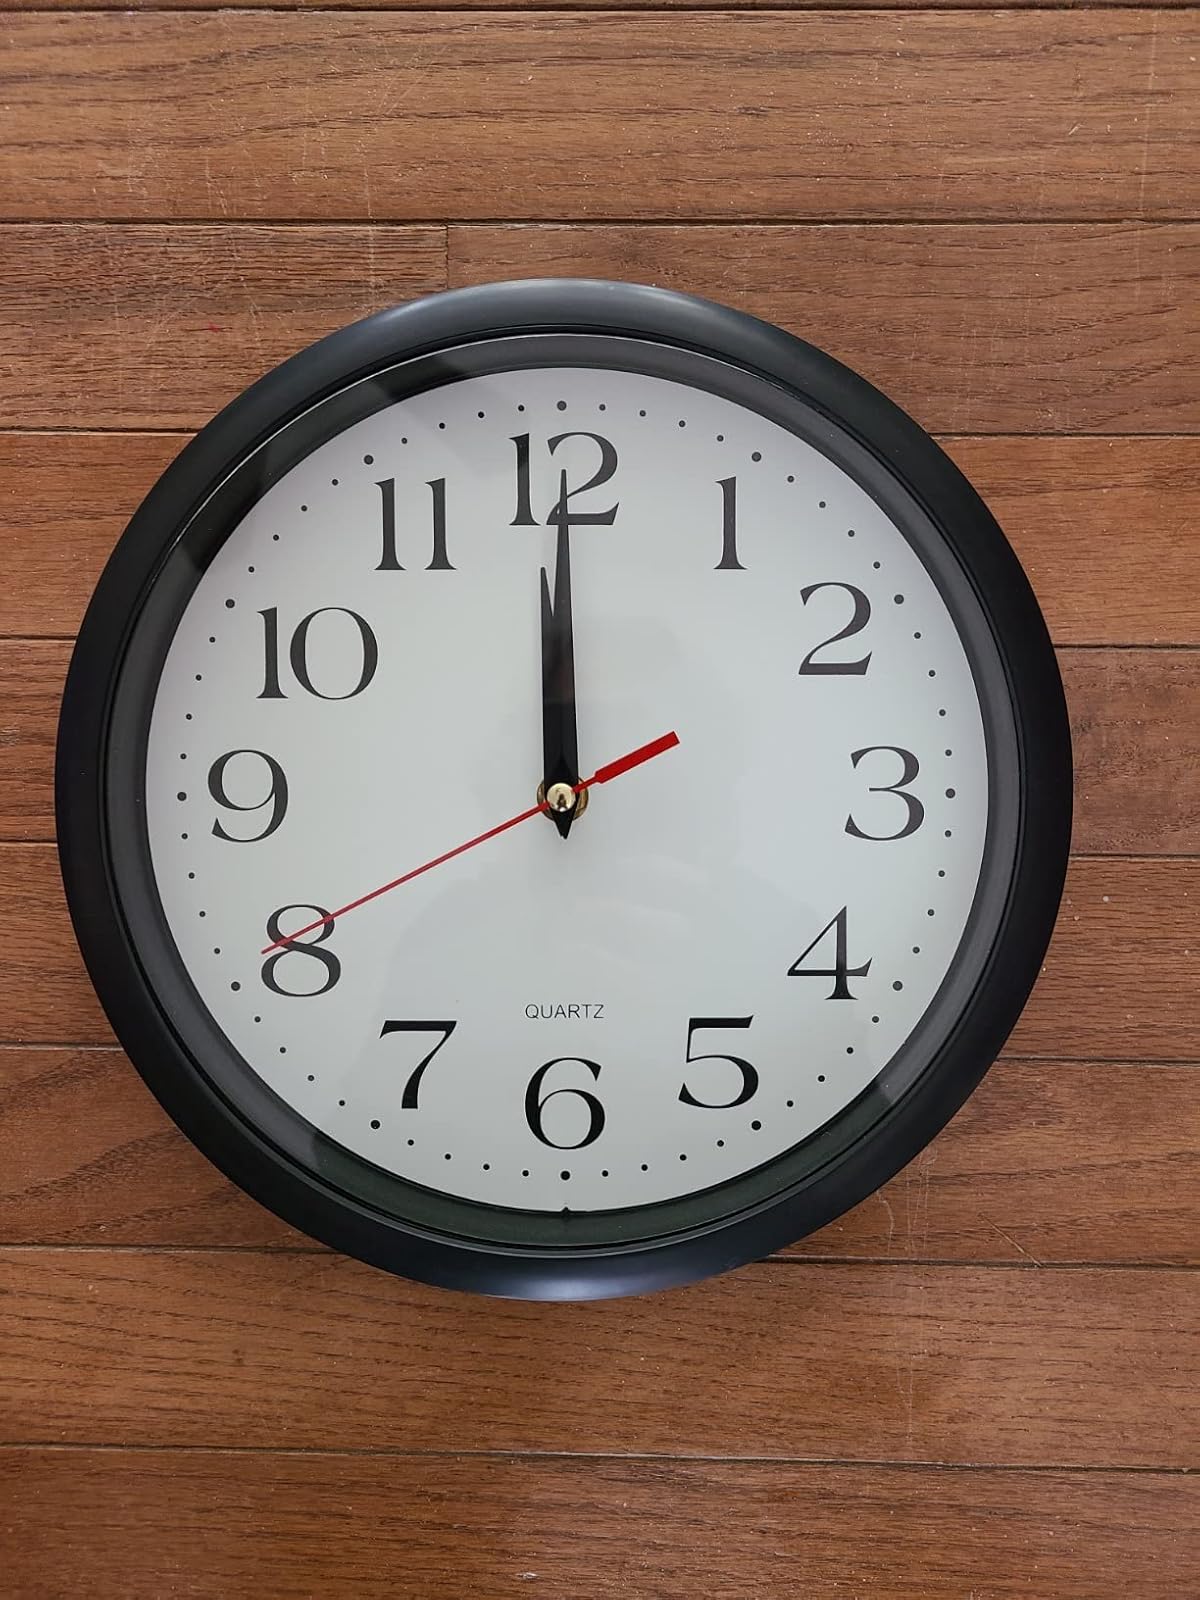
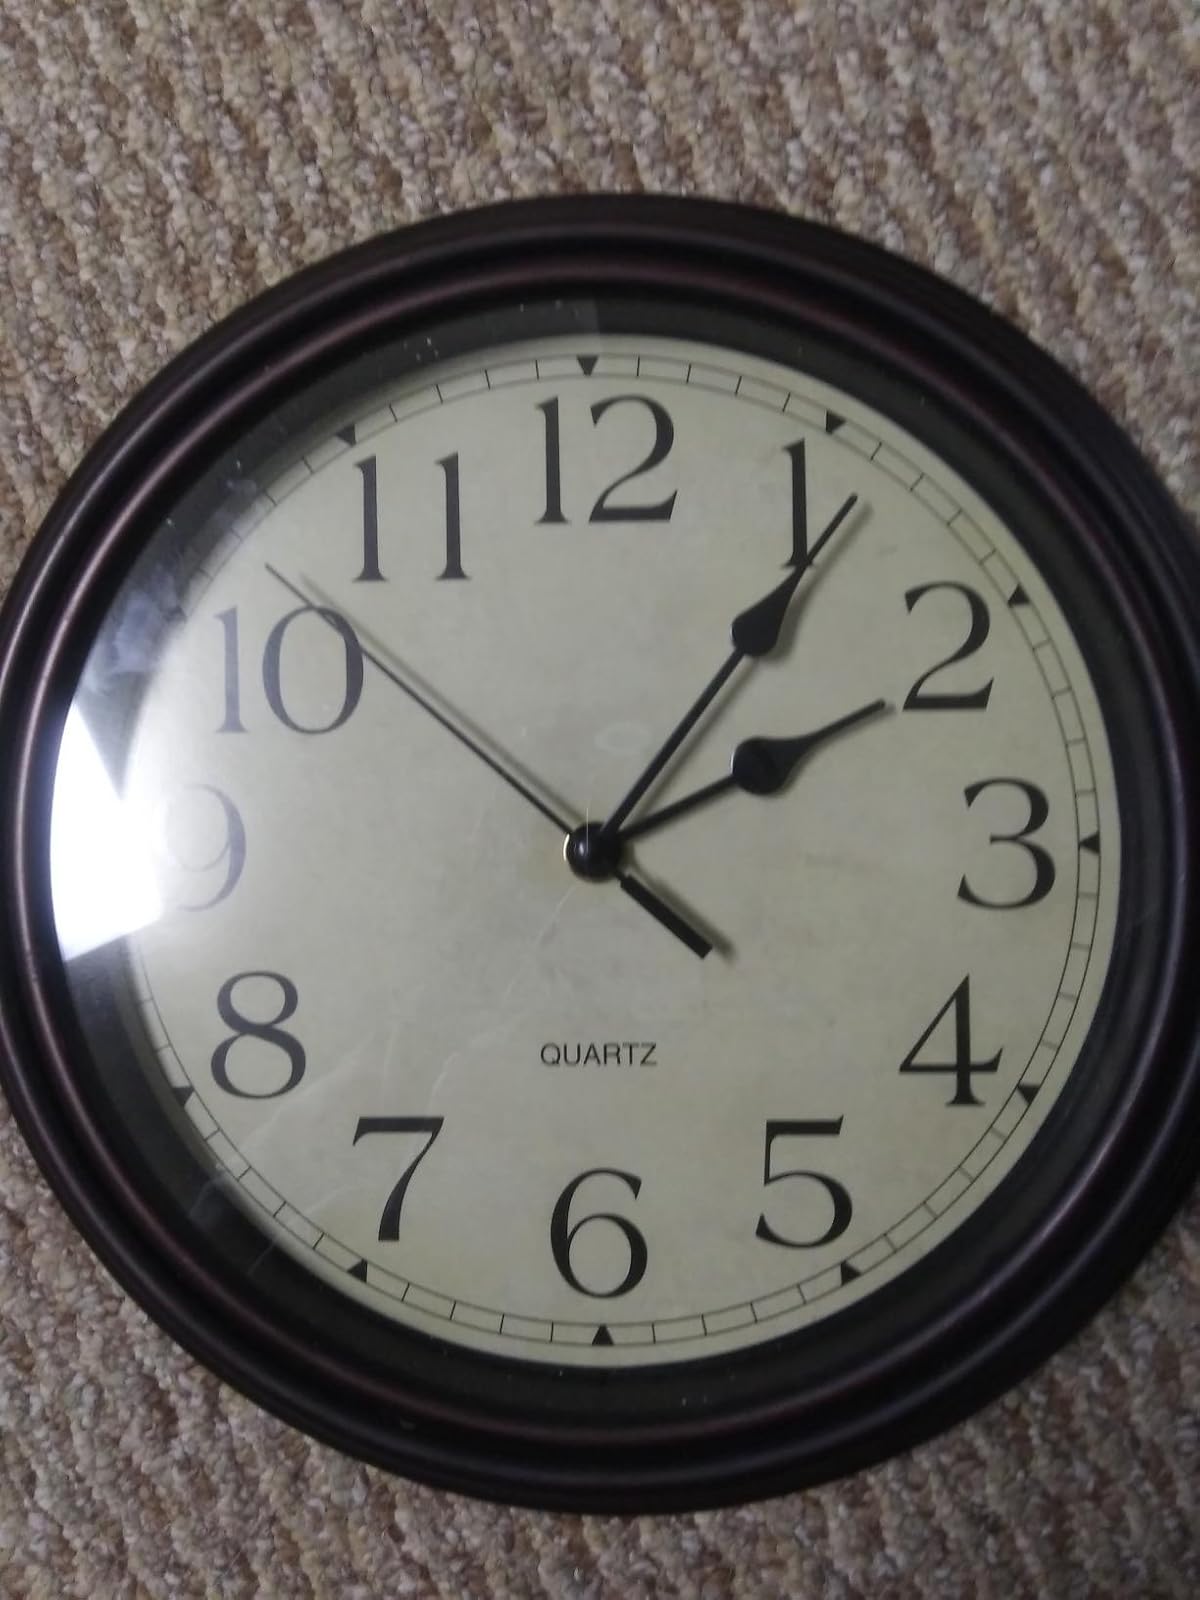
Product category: clock
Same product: no